Fritz-Otto Busch

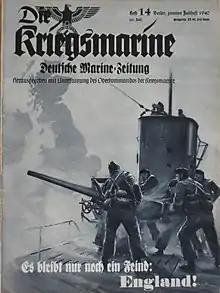
Magazine "Die Kriegsmarine" 14/1940 following the German defeat of France in June 1940

After the Nazis seized power, Busch was made the chief editor of the propaganda magazine "The Reichsmarine, Magazine for the Importance of the Sea and Seafaring" which was continued